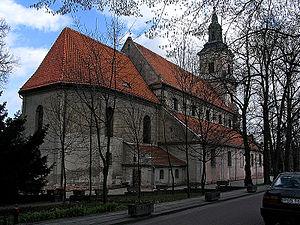
Krobia est une ville de la voïvodie de Grande-Pologne et du powiat de Gostyń.